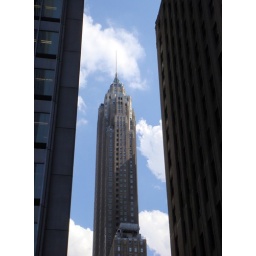
around wall street